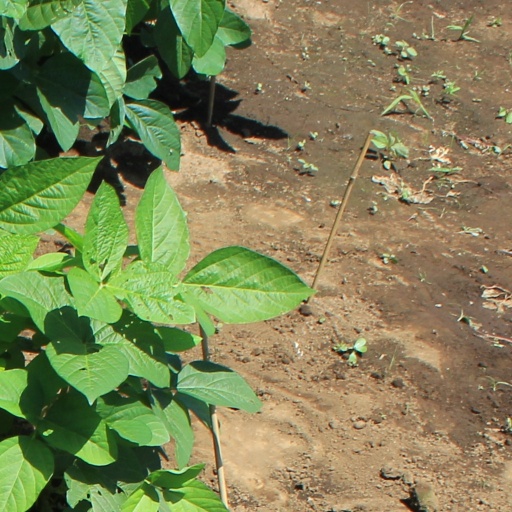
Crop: soybean